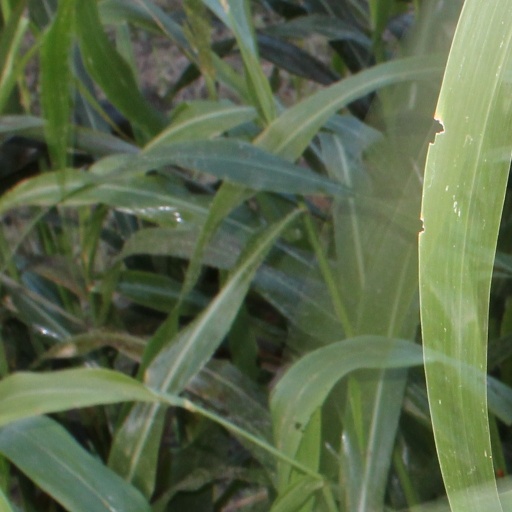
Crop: sorghum